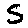
Label: 5